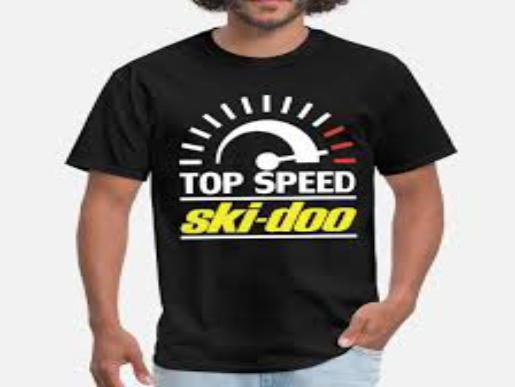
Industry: Transportation